Yamaga, Kumamoto

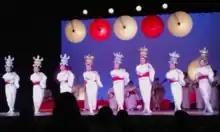
Dancers in Yachioza Theatre.

Attractions include the Kumamoto Prefectural Ancient Burial Mound Museum.